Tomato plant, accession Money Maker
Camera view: tilt-top (135 deg); turntable rotation: 150 degrees
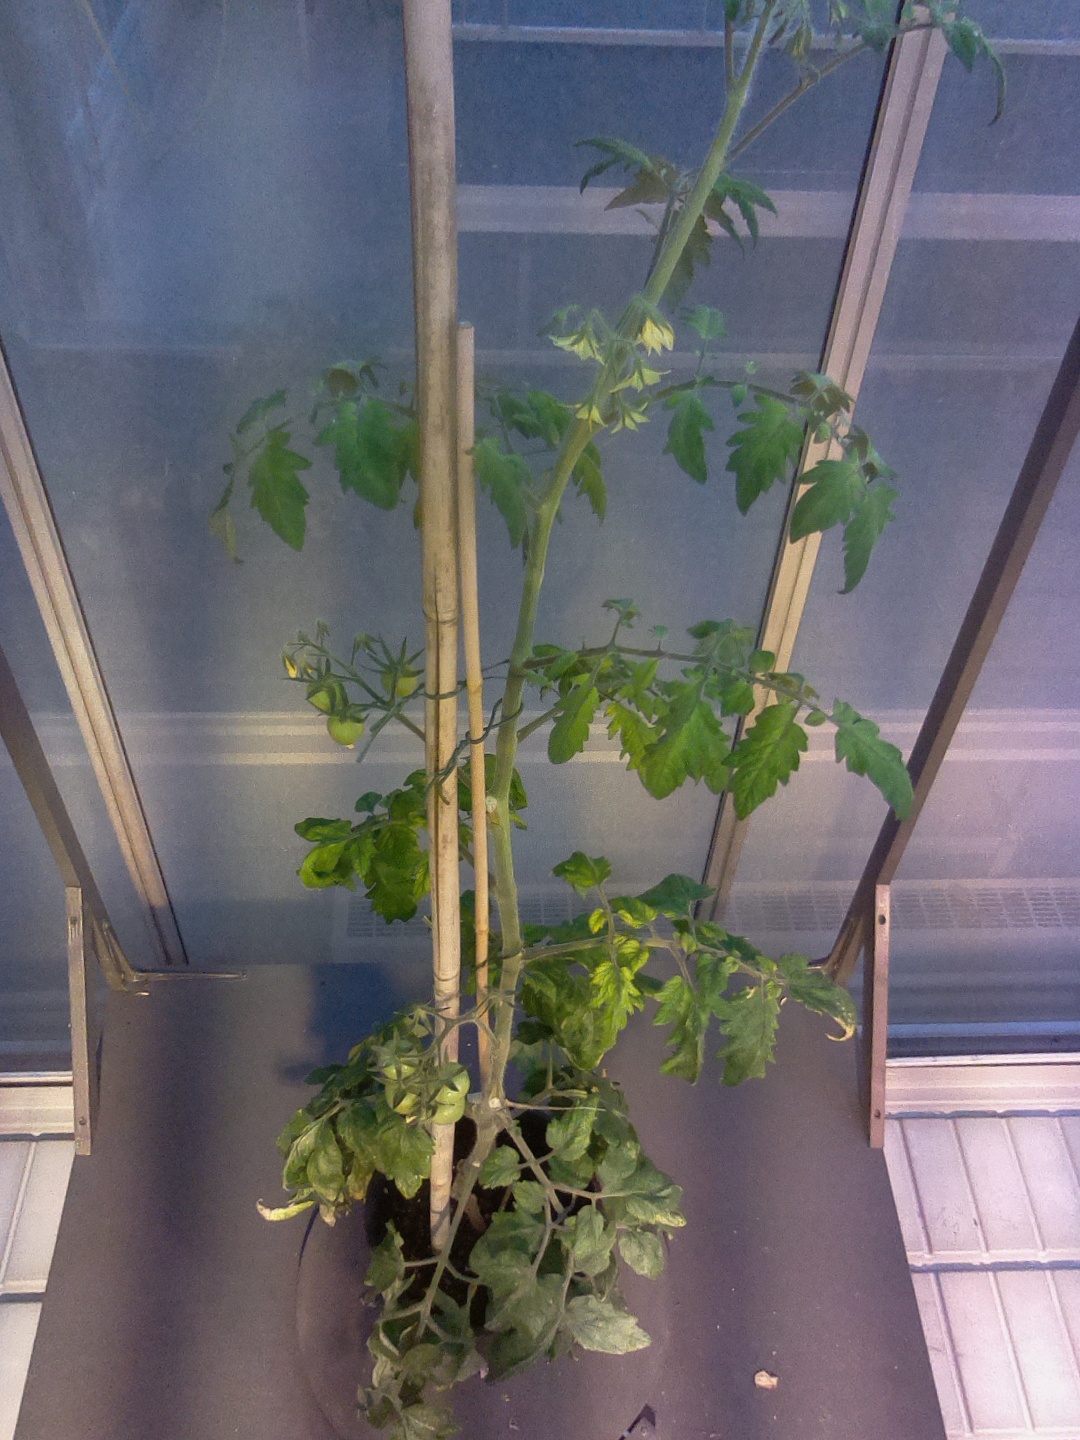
BBCH growth stage 73: 30%-40% of final fruit size